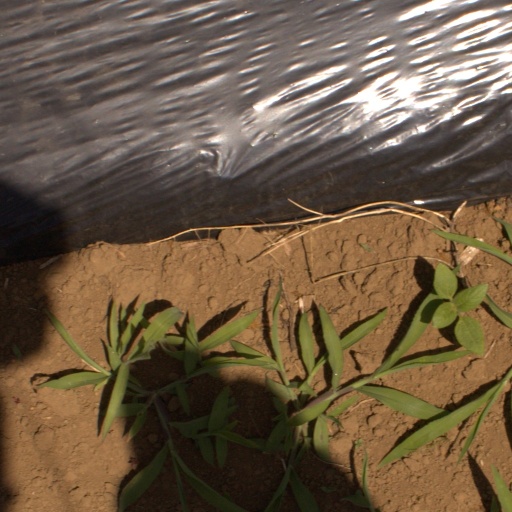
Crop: Jerusalem artichoke